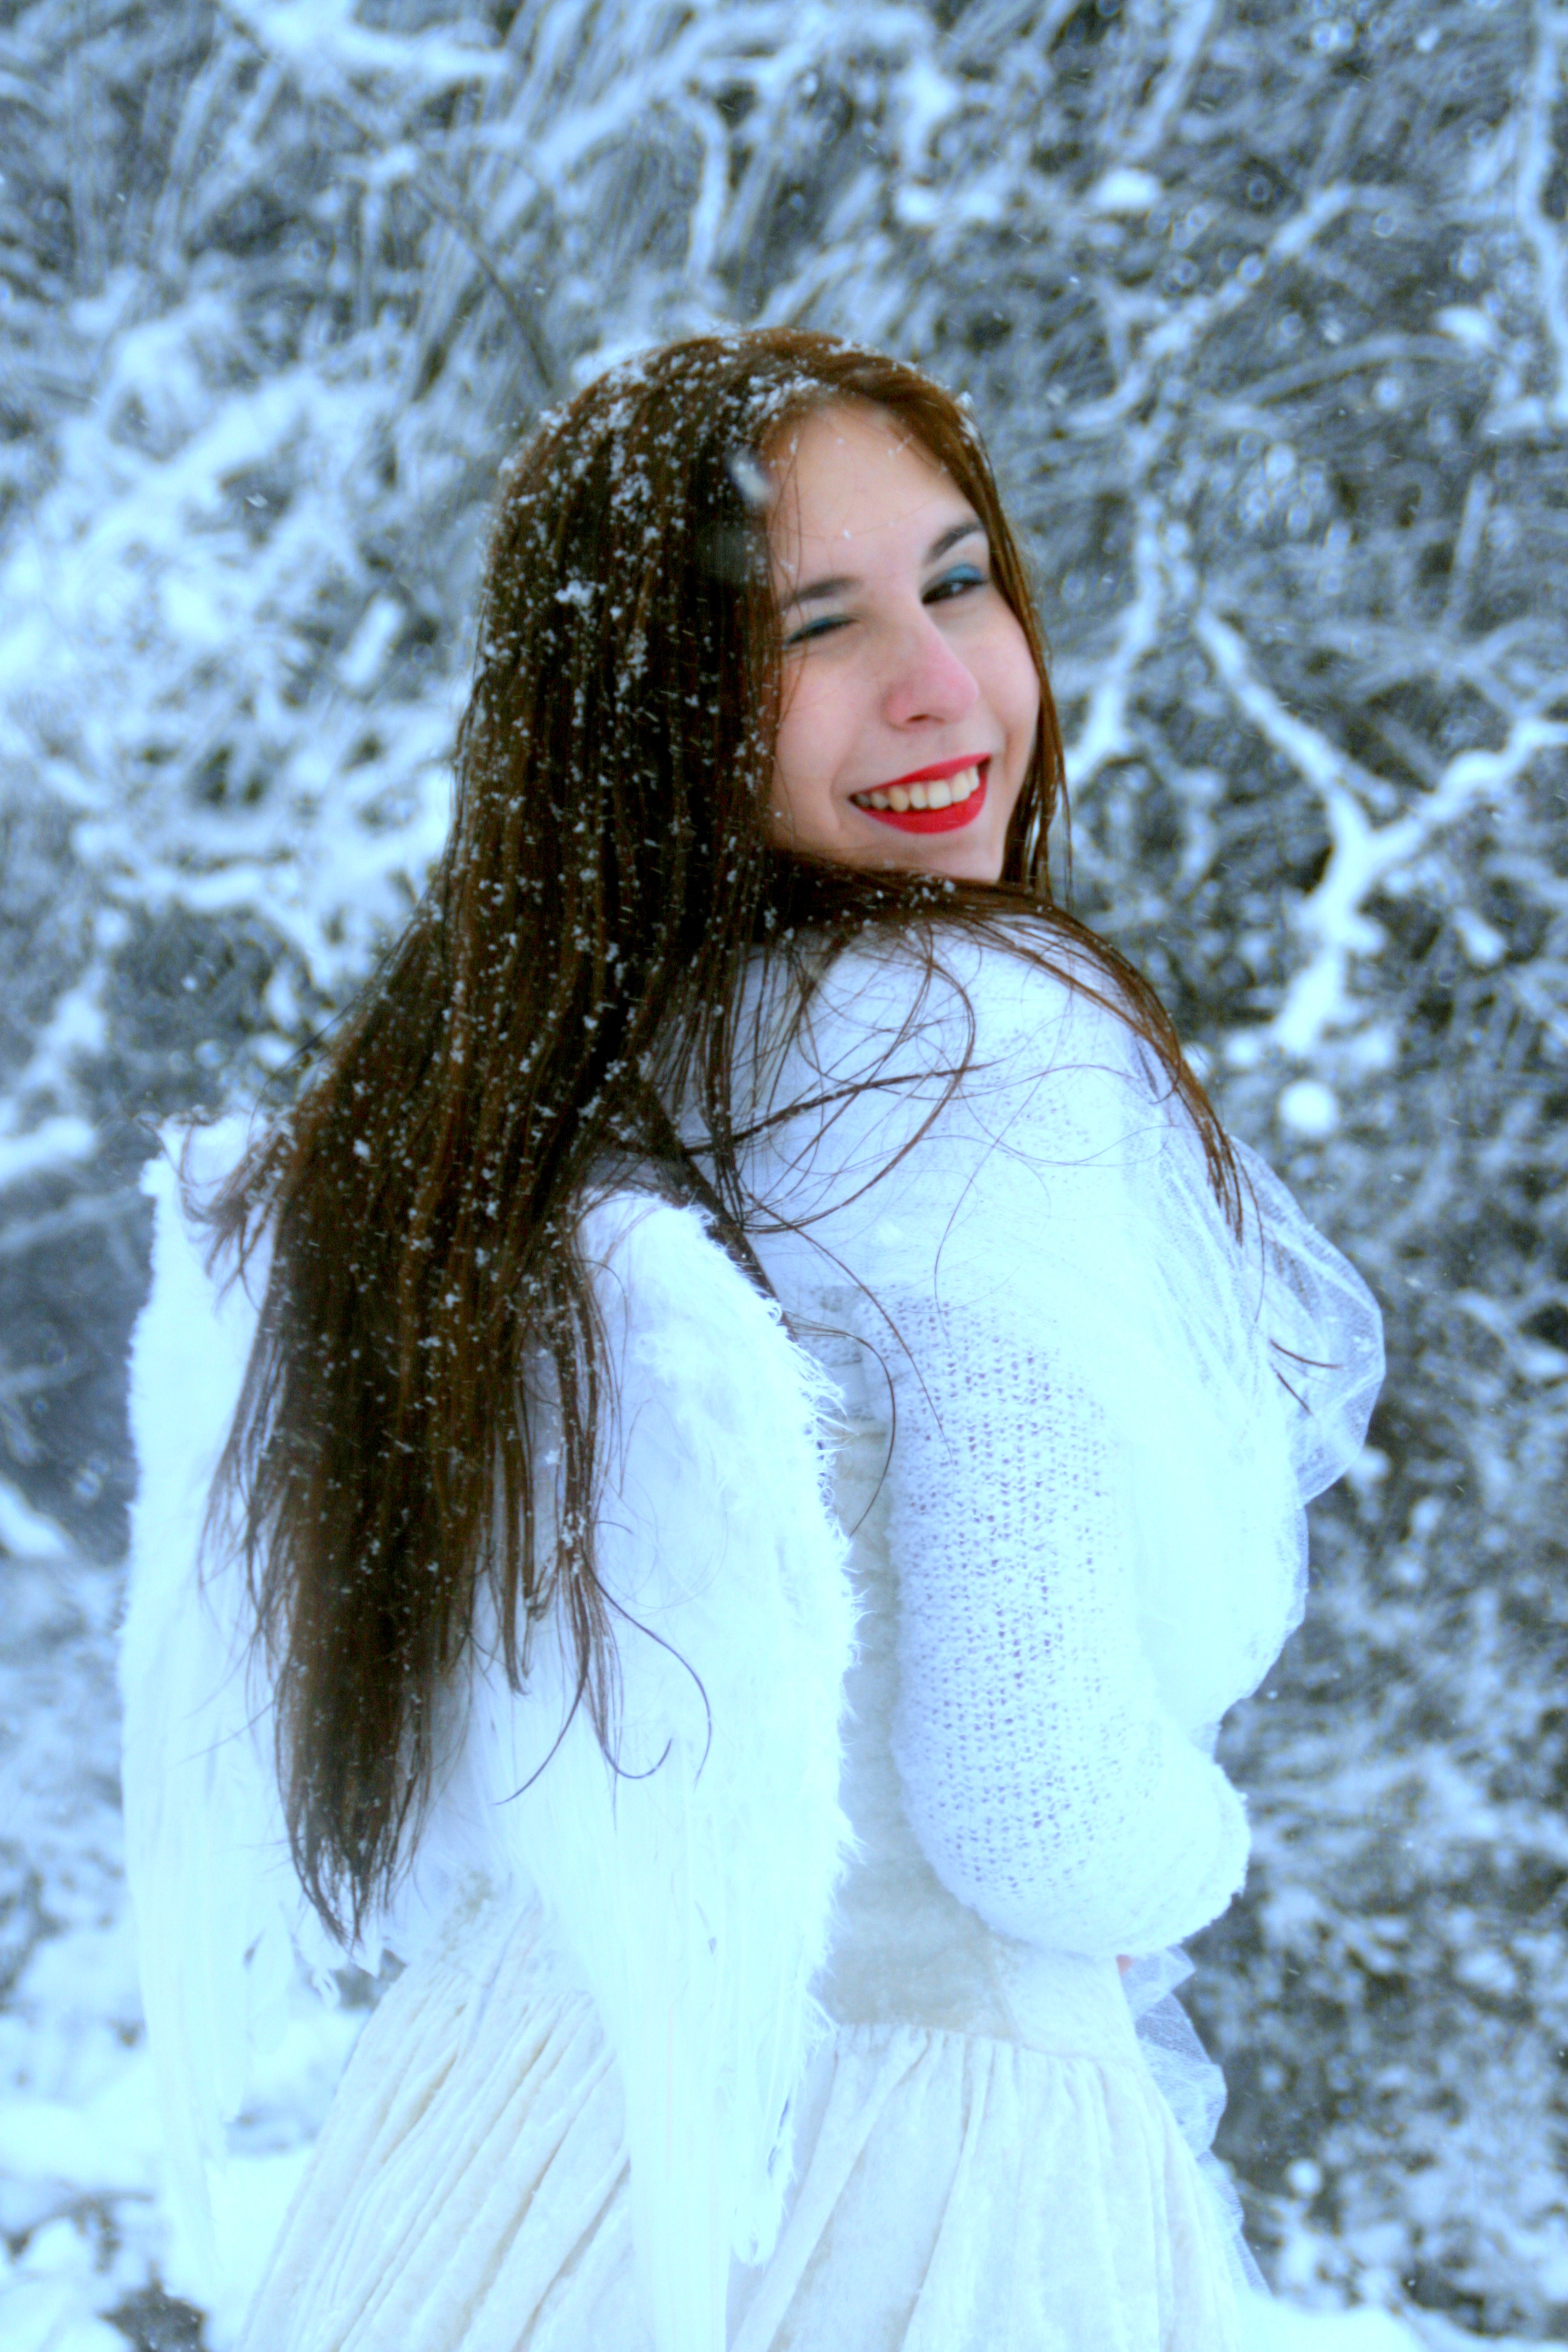
person, snow, winter, girl, woman, hair, white, photography, portrait, model, spring, child, fashion, blue, lady, season, angel, dress, eye, photograph, skin, beauty, story, princess, photo shoot, portrait photography